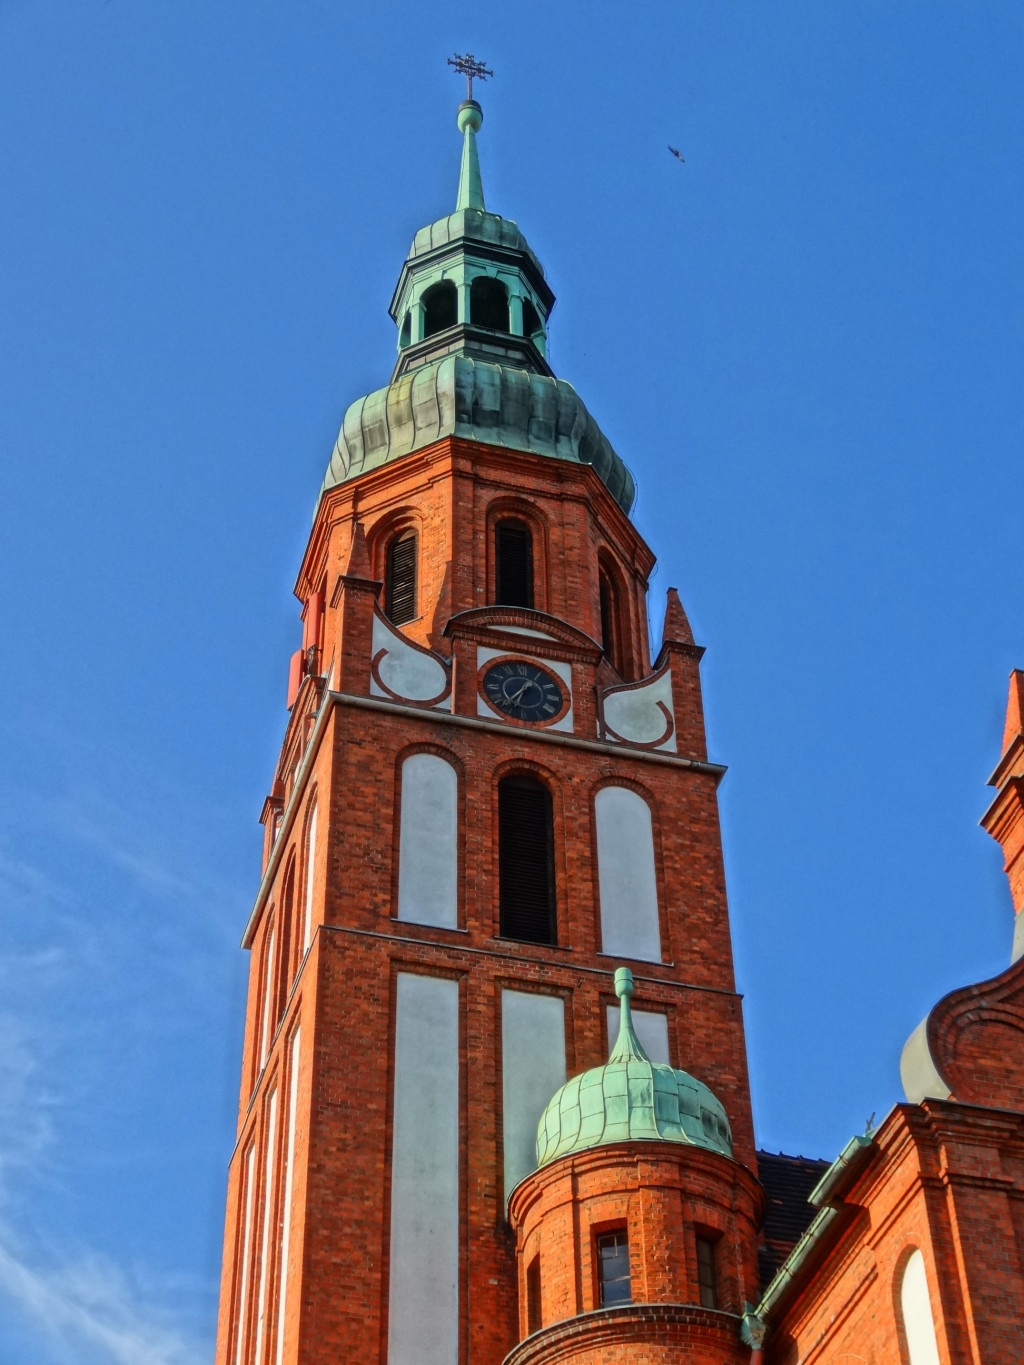
architecture, building, monument, tower, landmark, church, cathedral, place of worship, clock tower, bell tower, religious, spire, steeple, poland, dome, bydgoszcz, holy trinity church